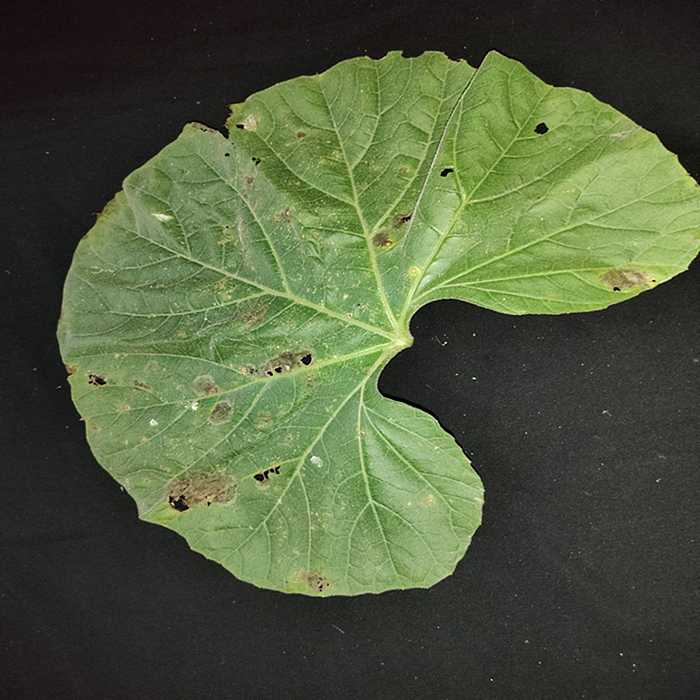
Plant: Bottle gourd
Label: Anthracnose